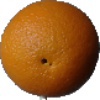
Label: orange